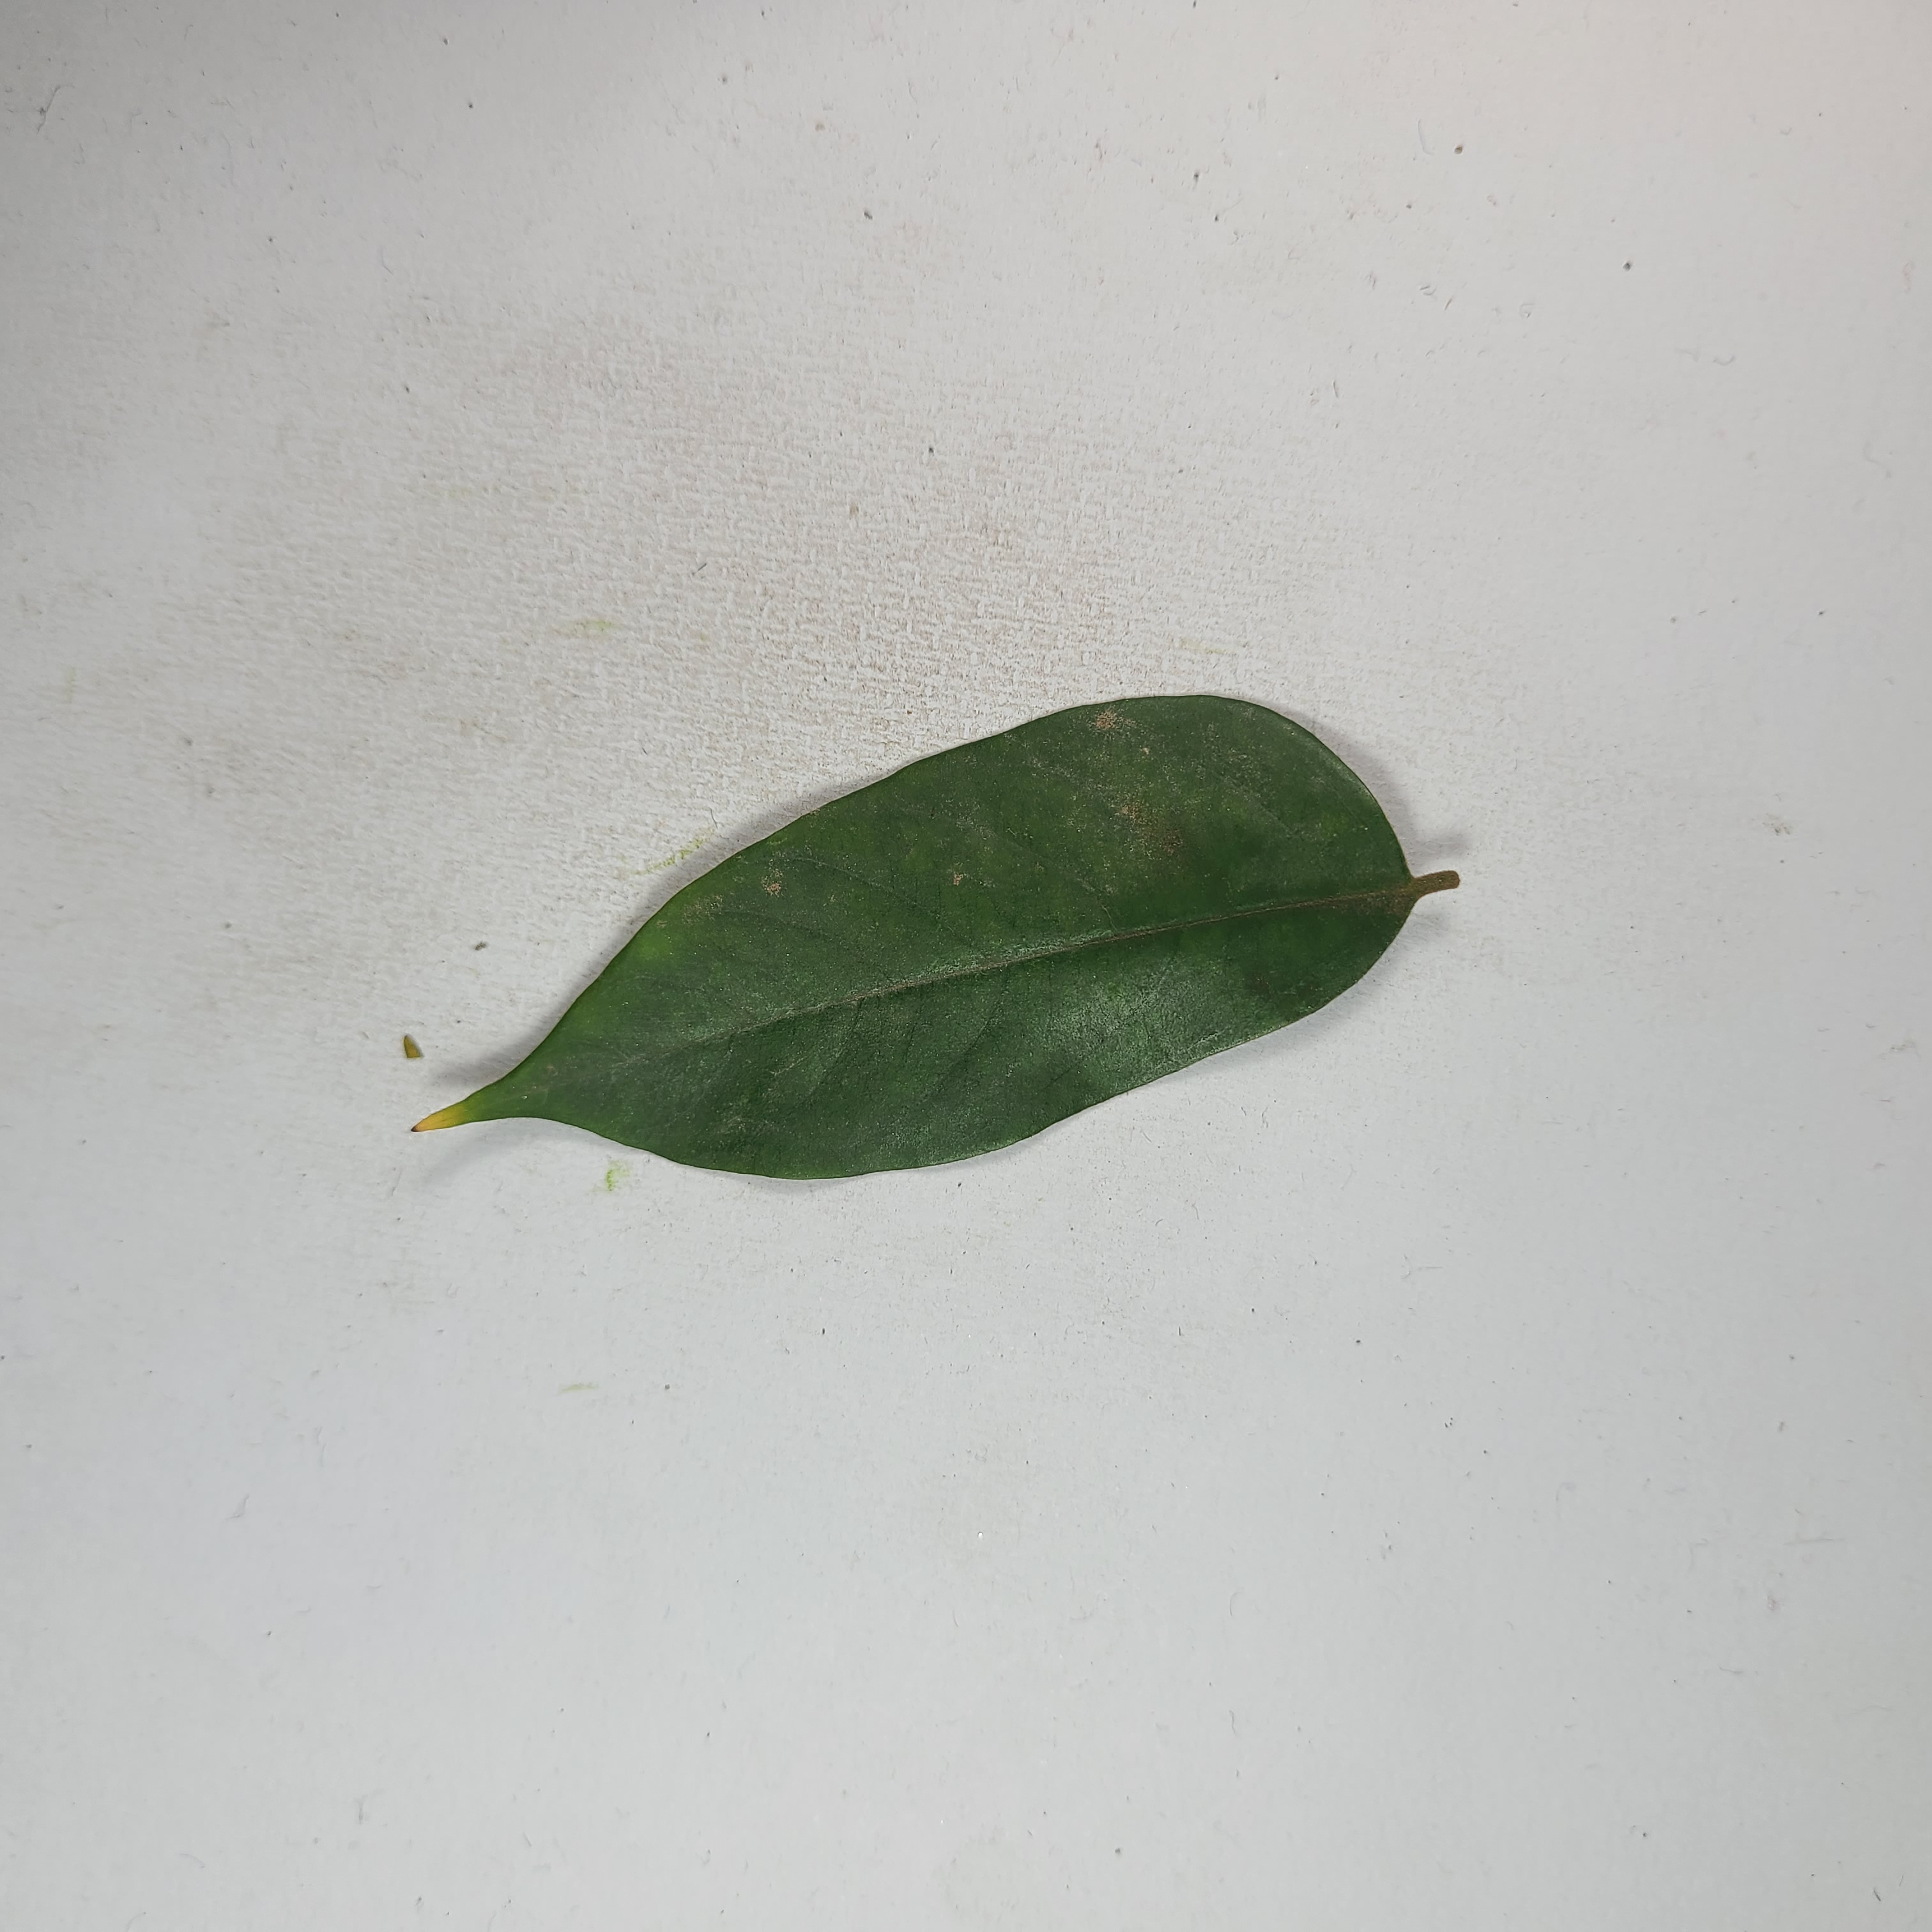
Label: Healthy Leaves